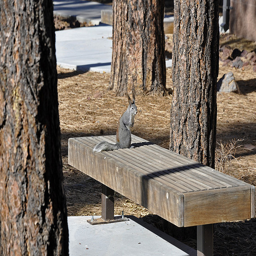
A squirrel standing up on top of a bench.
A squirrel is sitting on a bench between a group of trees.
A squirrel sitting on top of a bench in a wooded area.
A squirrel sitting on a wooden bench among some trees.
Solitary squirrel sitting on park bench surrounded by trees.